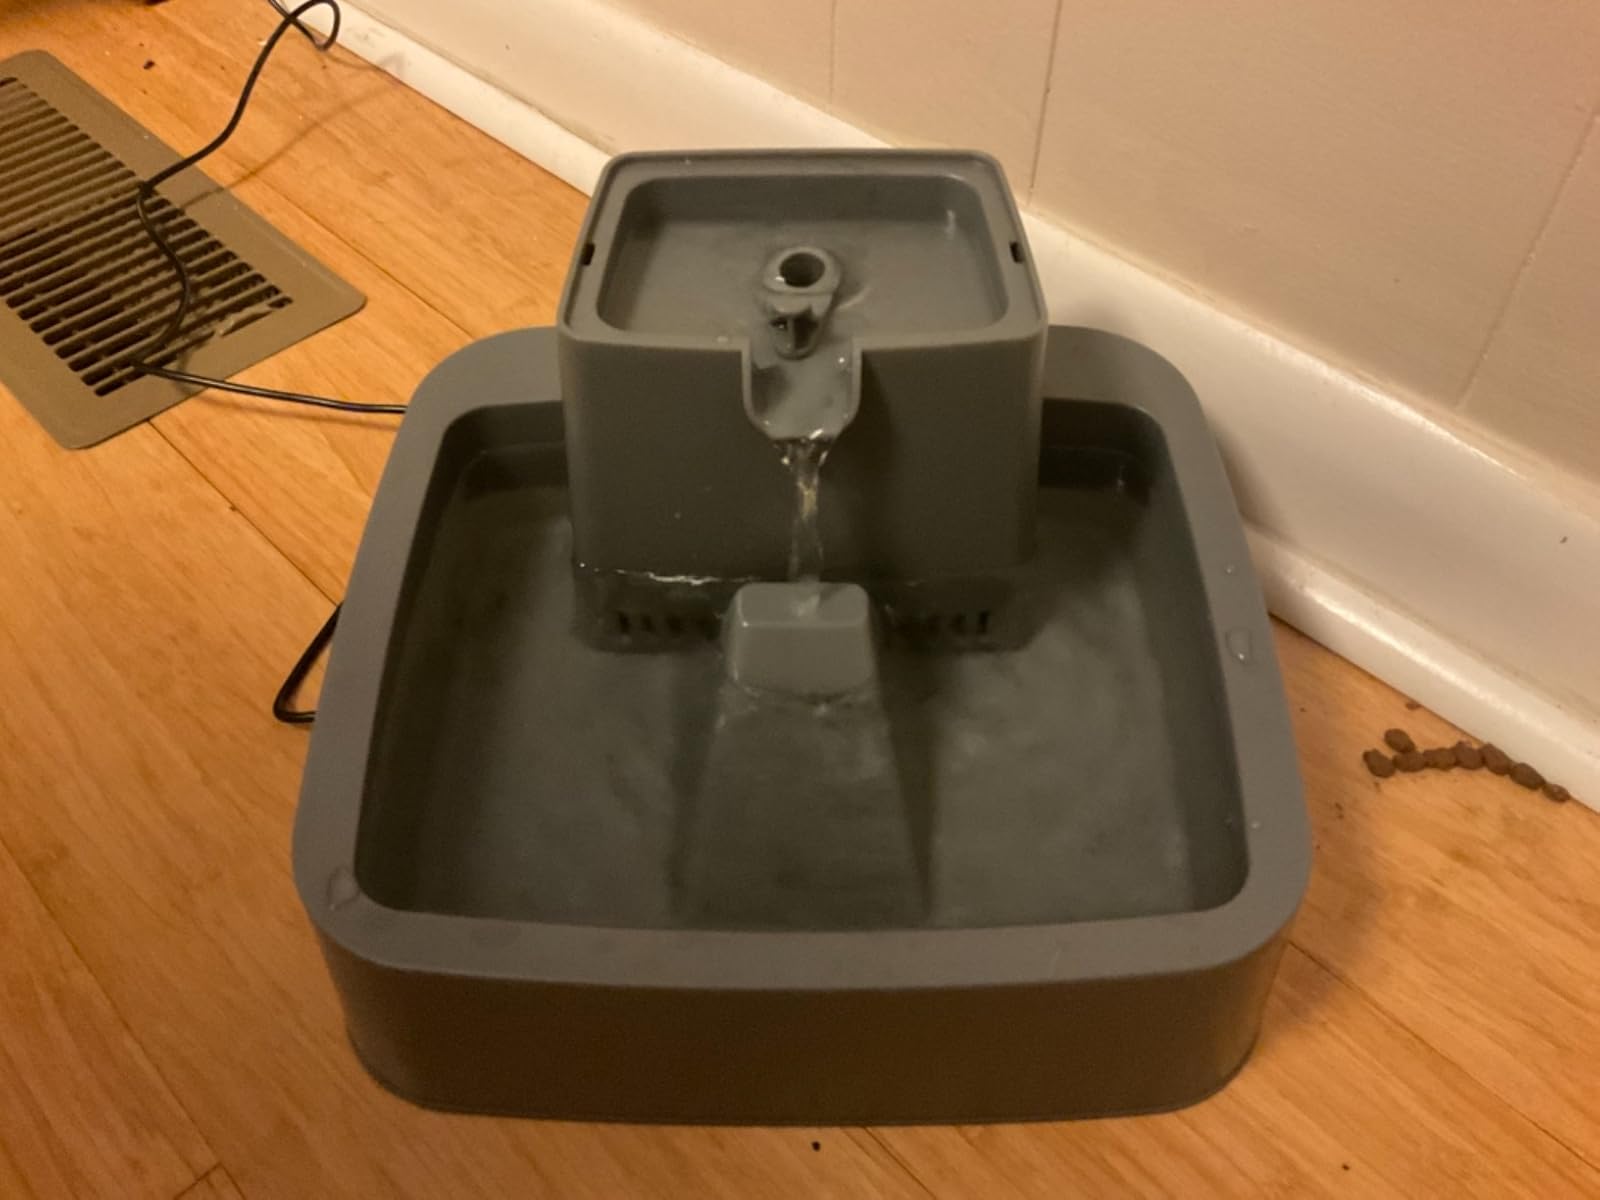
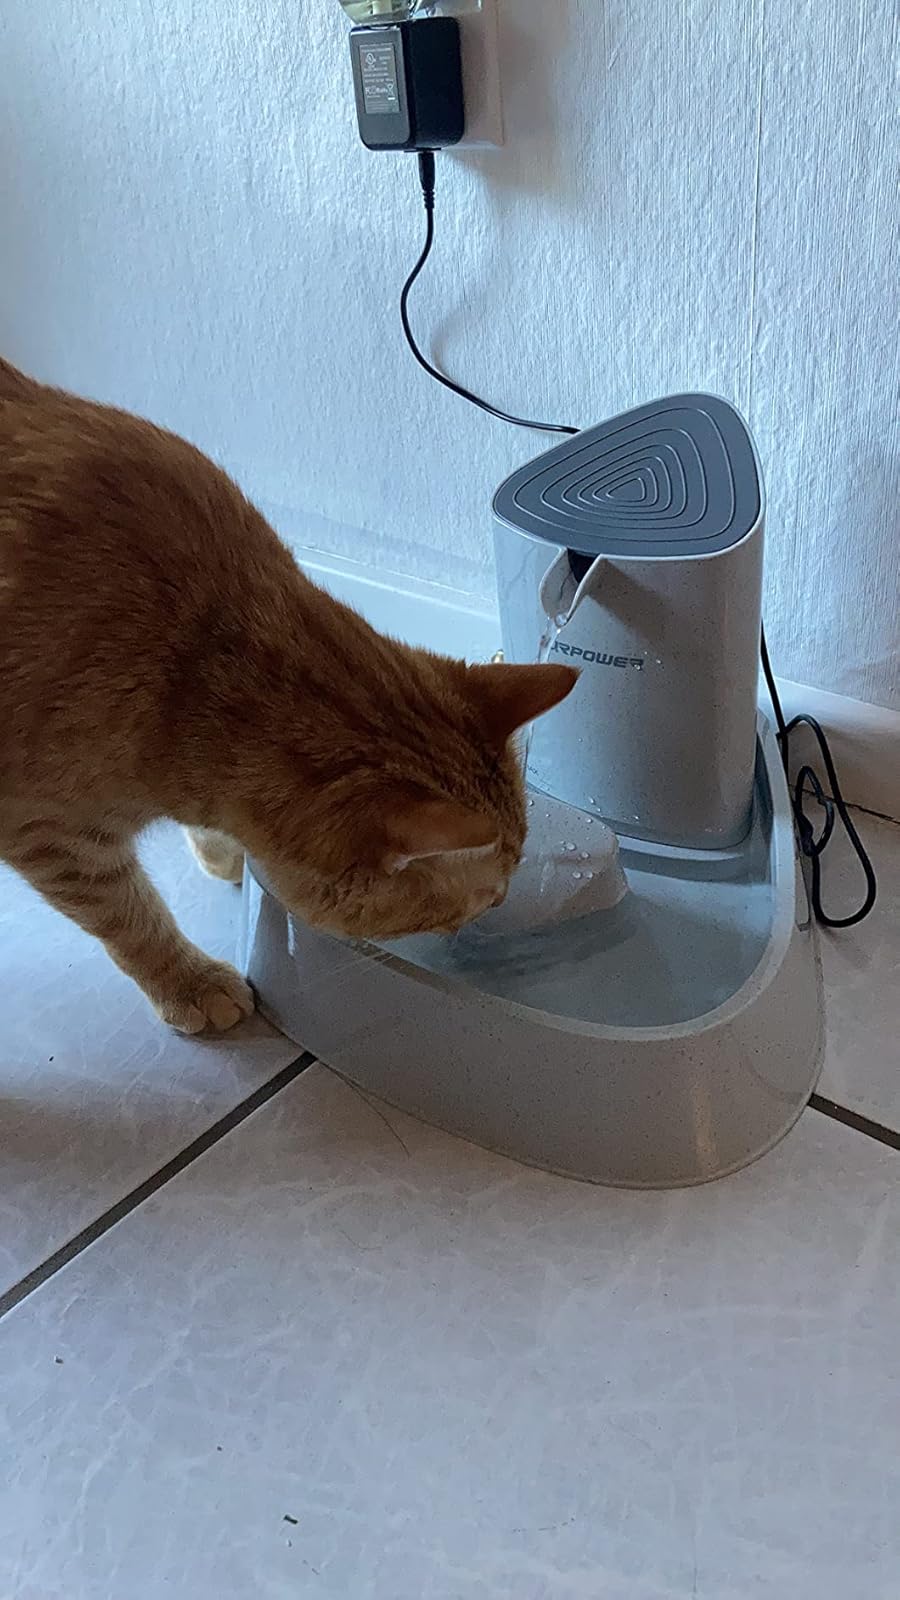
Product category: items_bowl
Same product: no